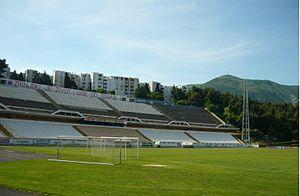
Le FK Velež Mostar est un club bosnien de football basé à Mostar. Il joue actuellement dans la Premijer Liga BiH.